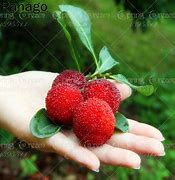
Label: others